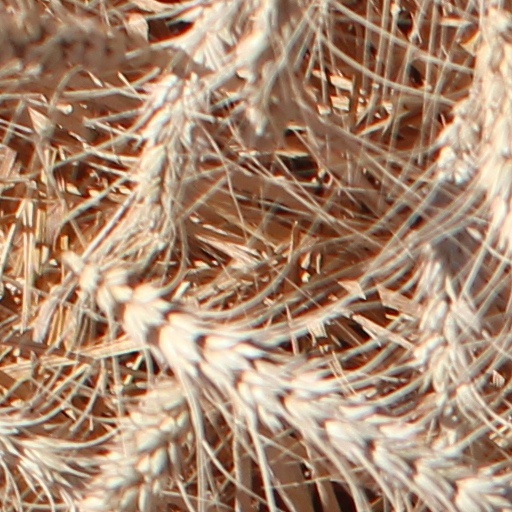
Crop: wheat